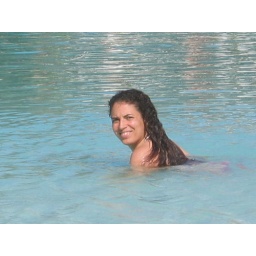
nice fresh water sand pool at the Le Meridien in Papete